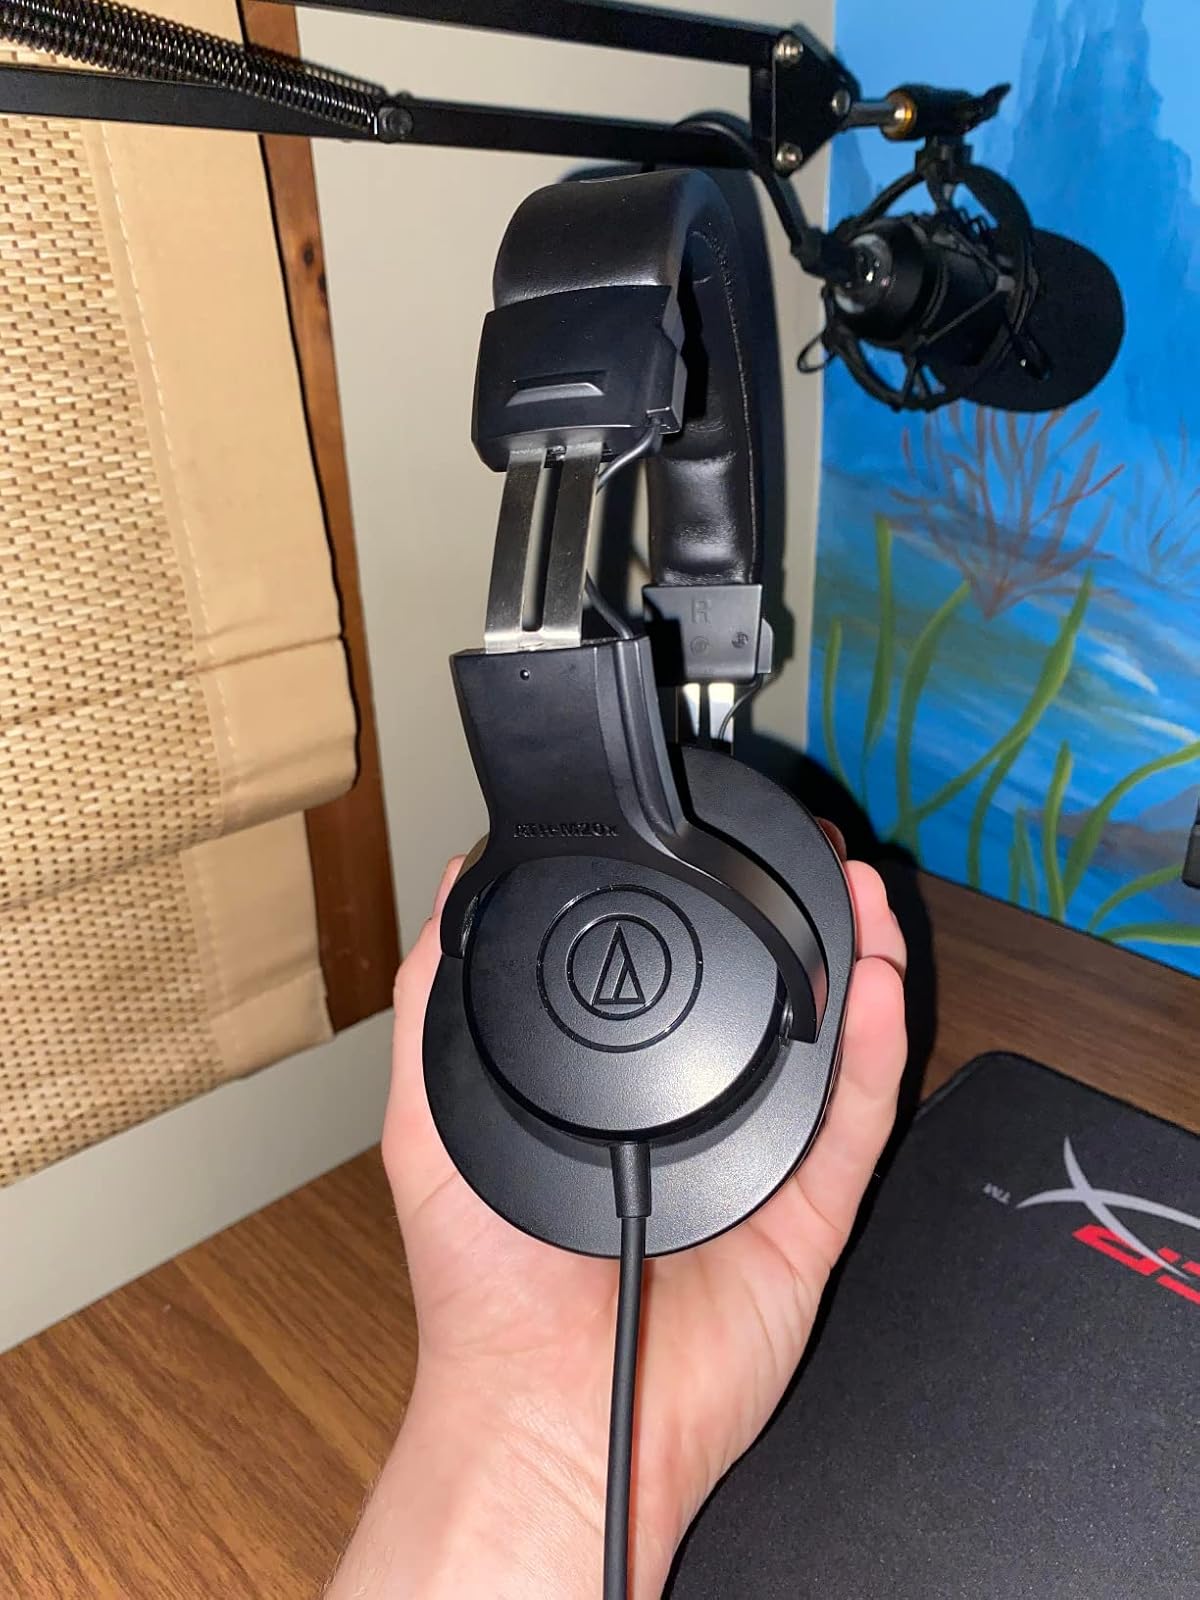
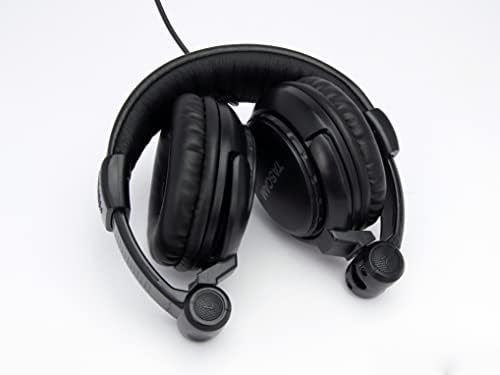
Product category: headphones
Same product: no